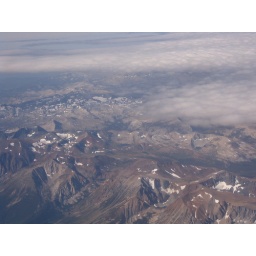
taken through a plane window somewhere around nevada or denver, i cant remember